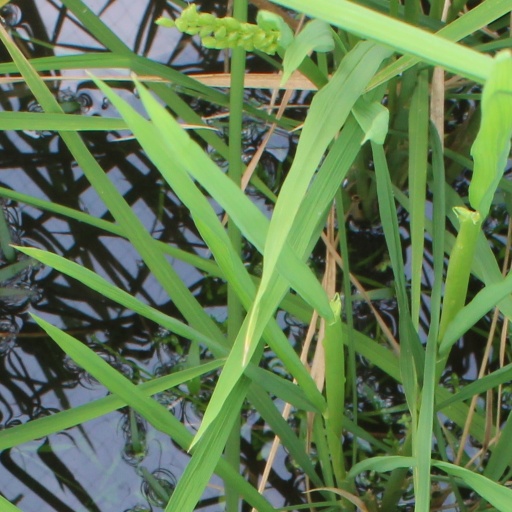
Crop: rice